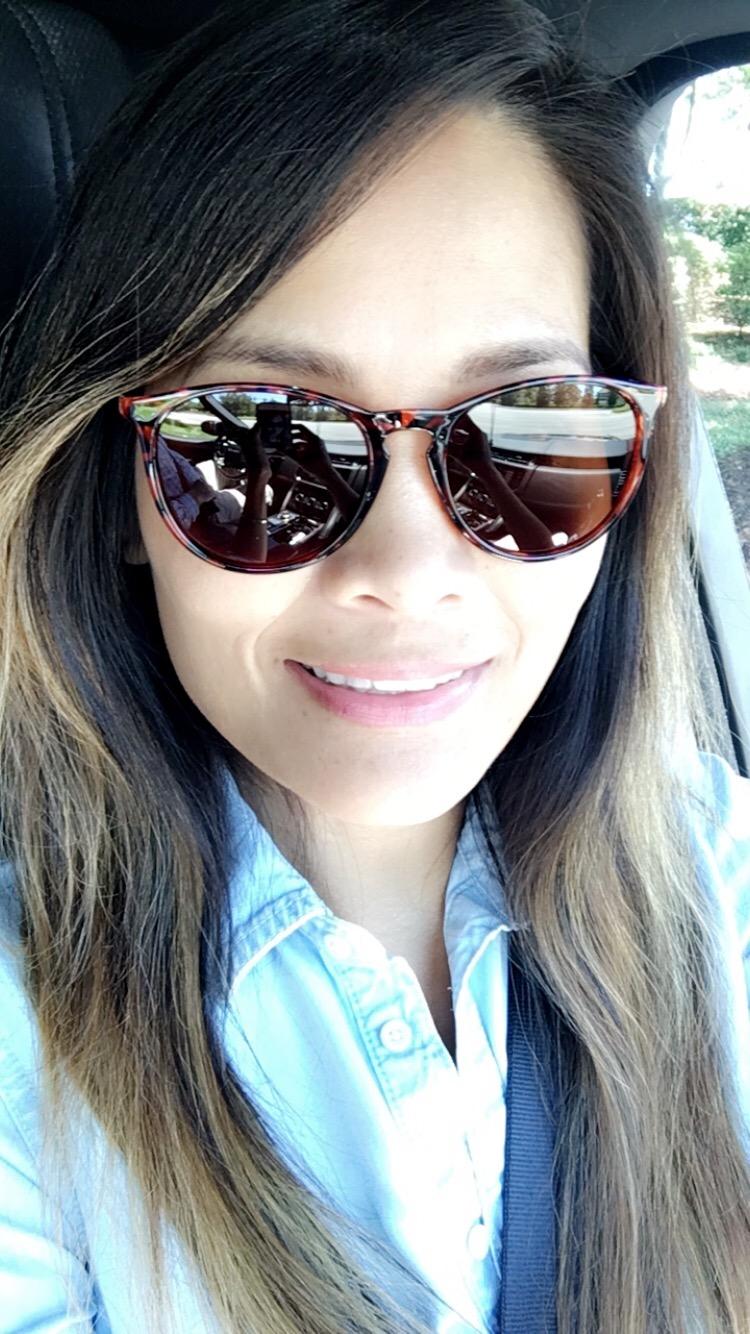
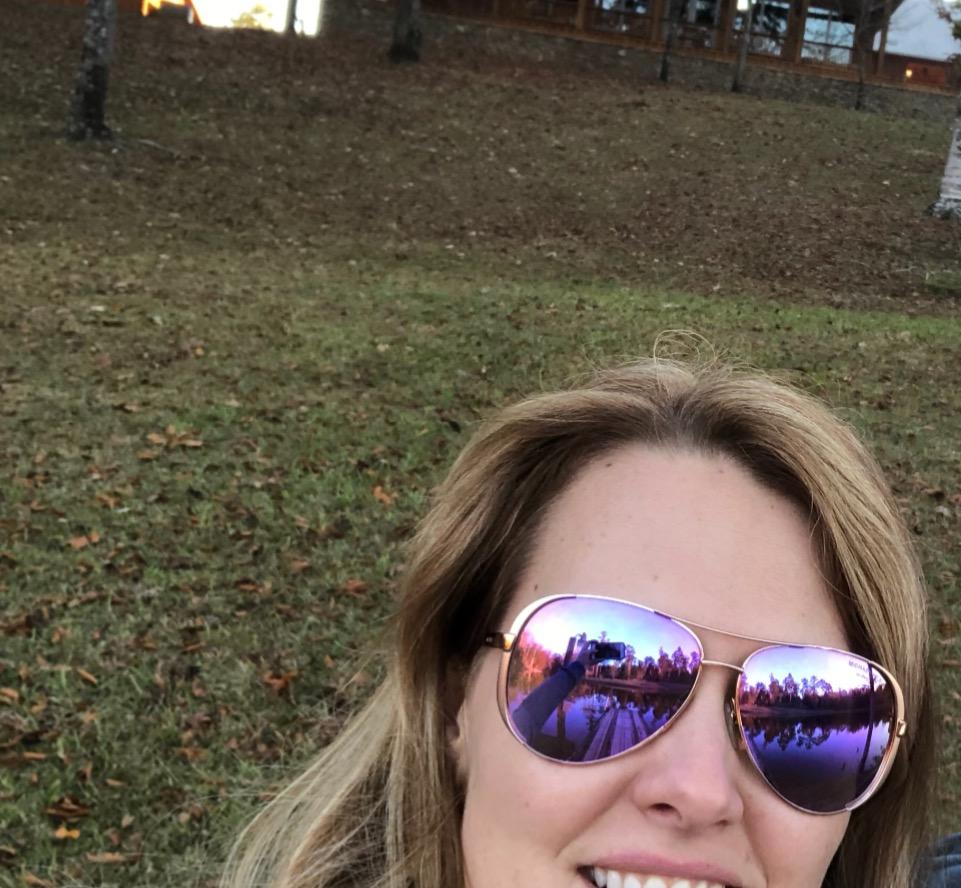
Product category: accessories_sunglasses
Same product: no